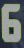
Number: 6